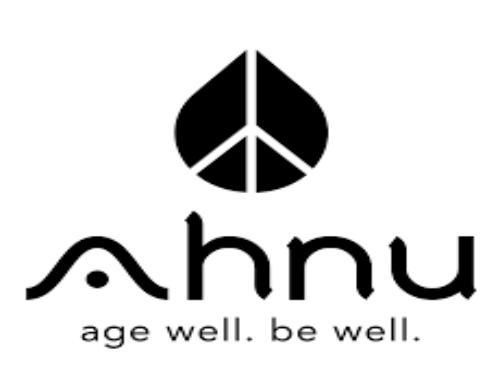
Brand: Ahnu
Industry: Clothes